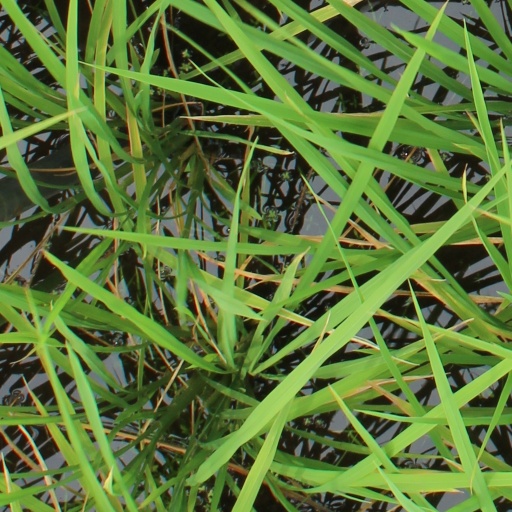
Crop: rice